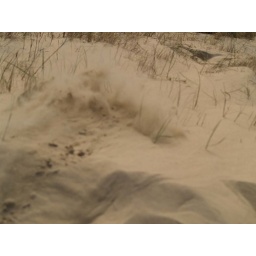
whilst kicking sand up i managed to freeze the motion in order to be able to see the sand in a cloud like form.